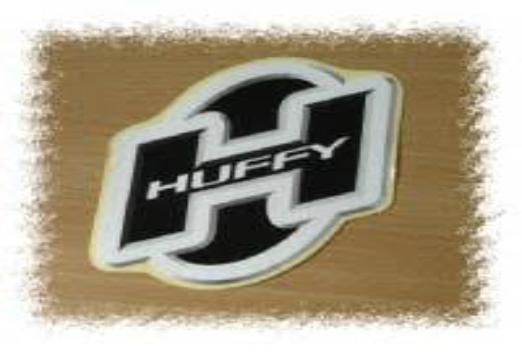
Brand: huffy
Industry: Transportation